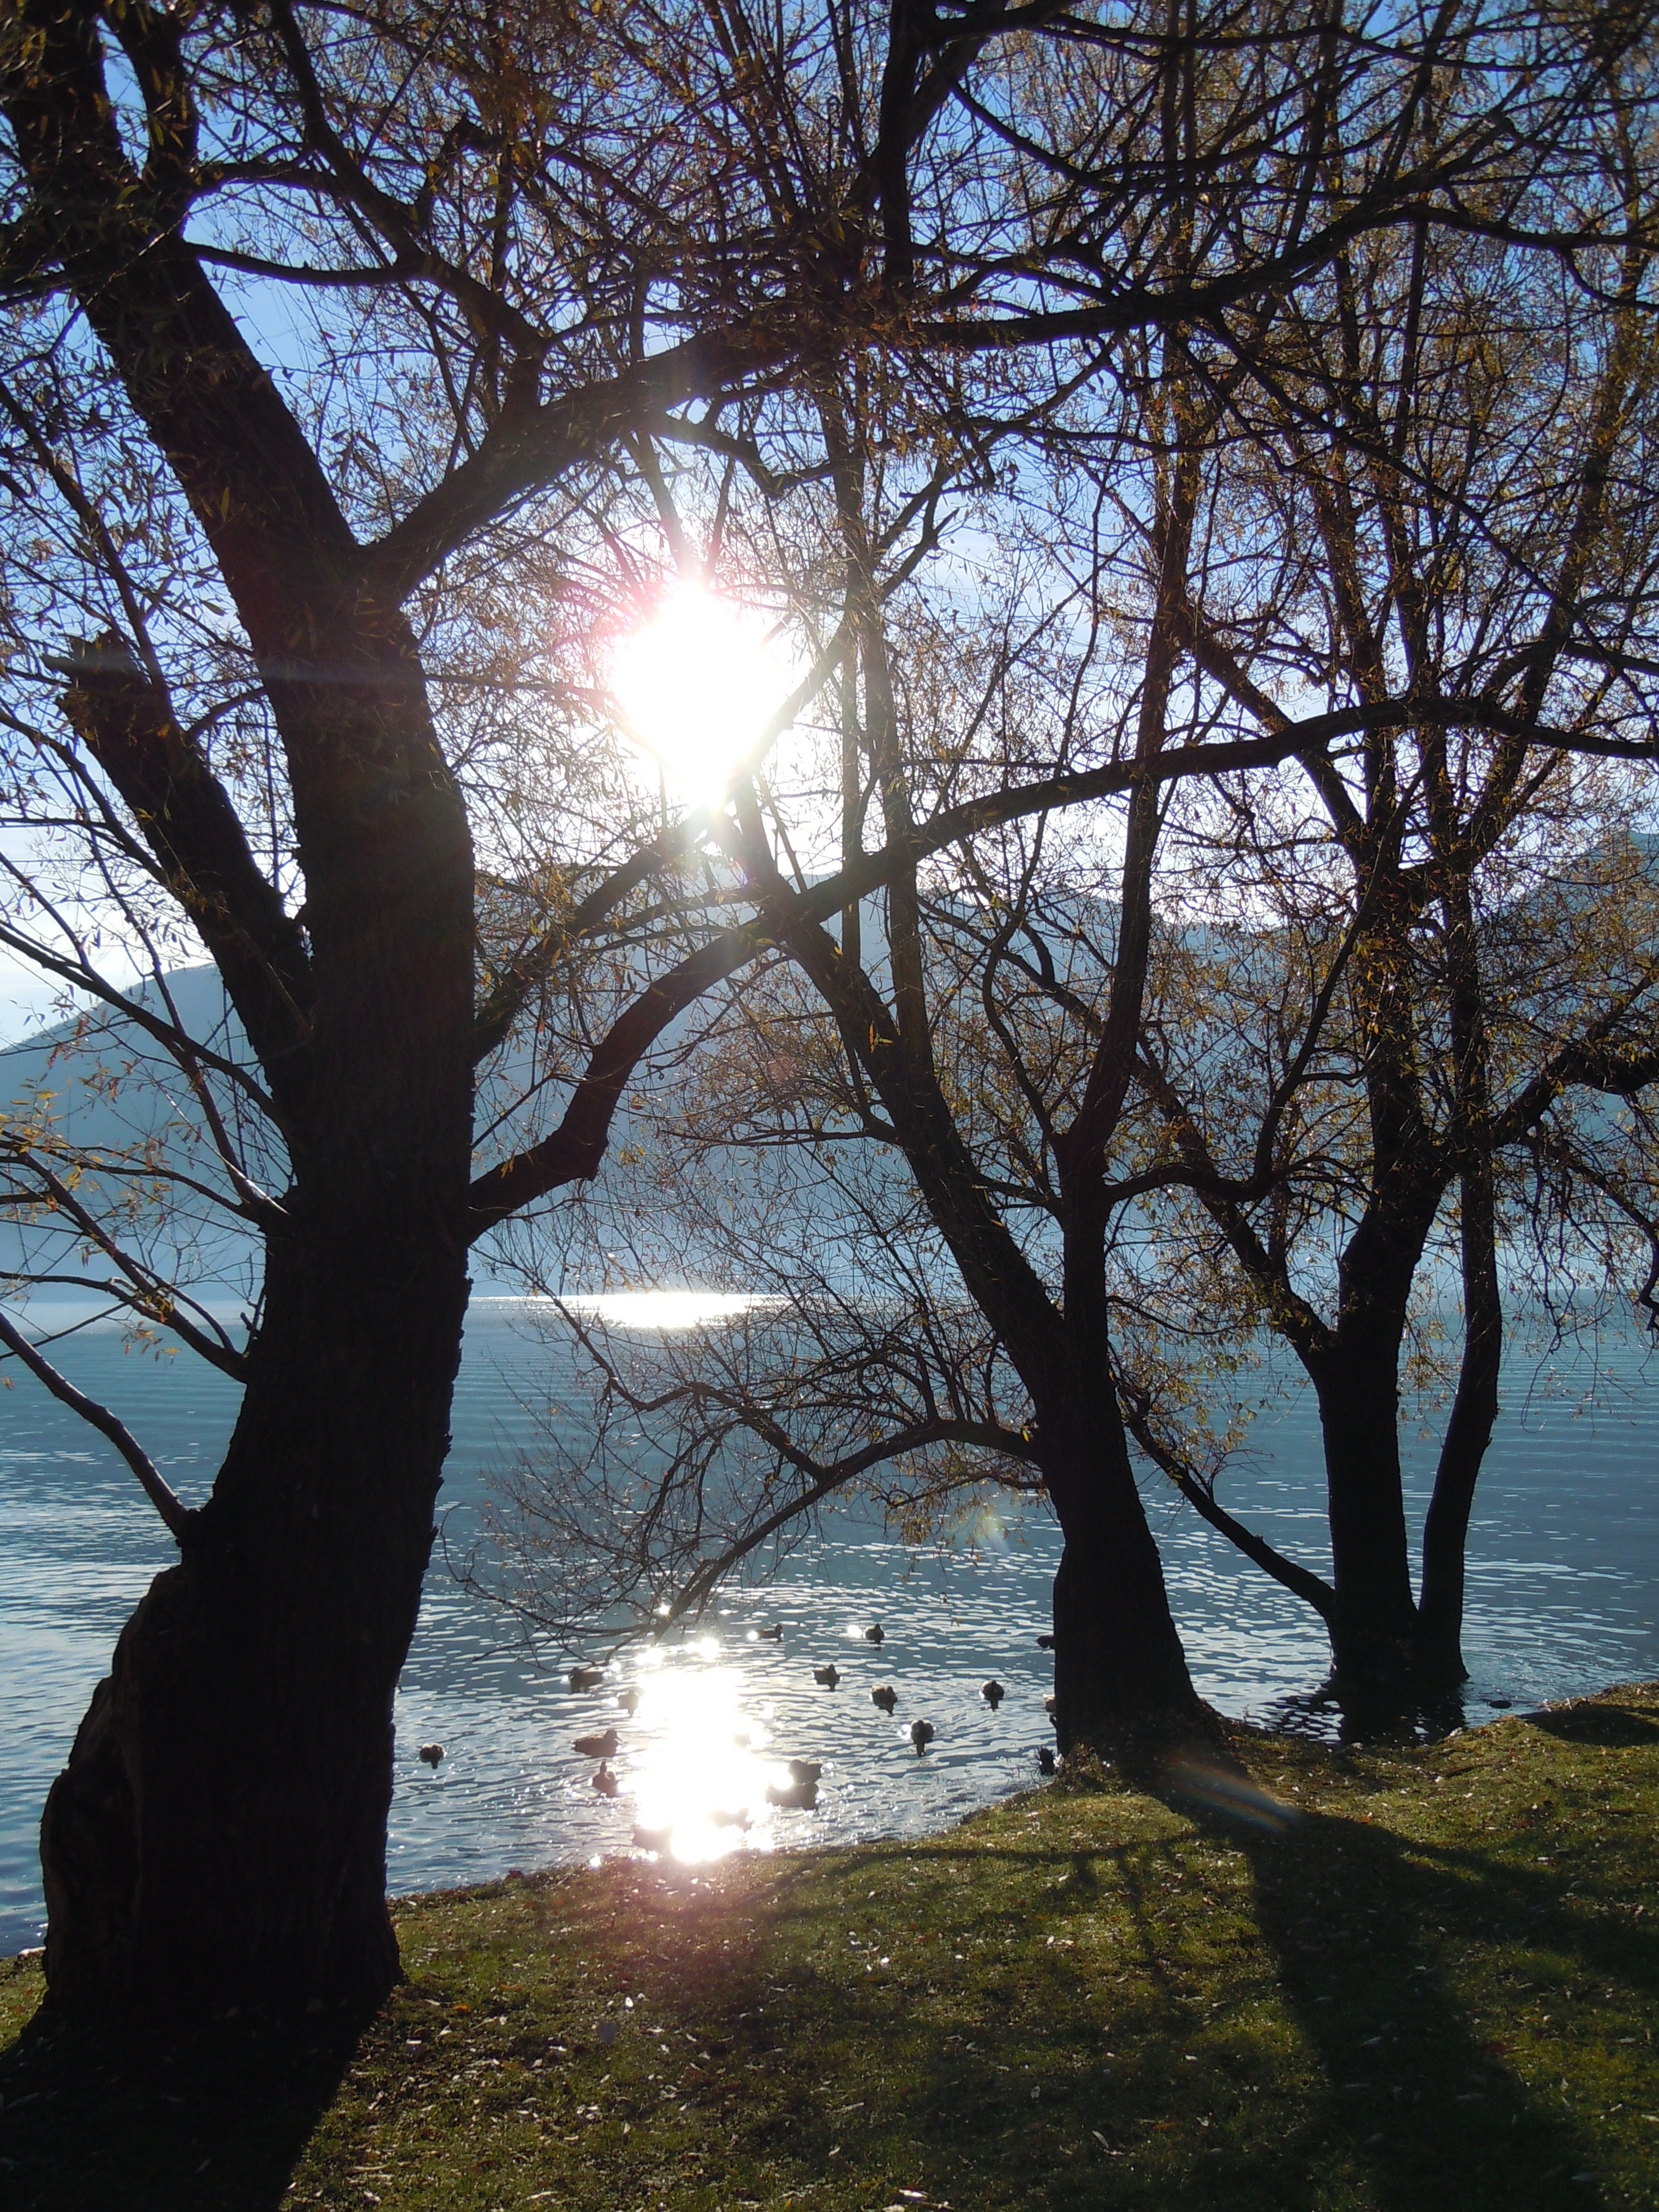
tree, nature, branch, blossom, snow, winter, light, plant, sky, sun, sunset, sunlight, morning, leaf, flower, lake, evening, spring, reflection, autumn, season, woodland, mood, back light, atmospheric phenomenon, woody plant